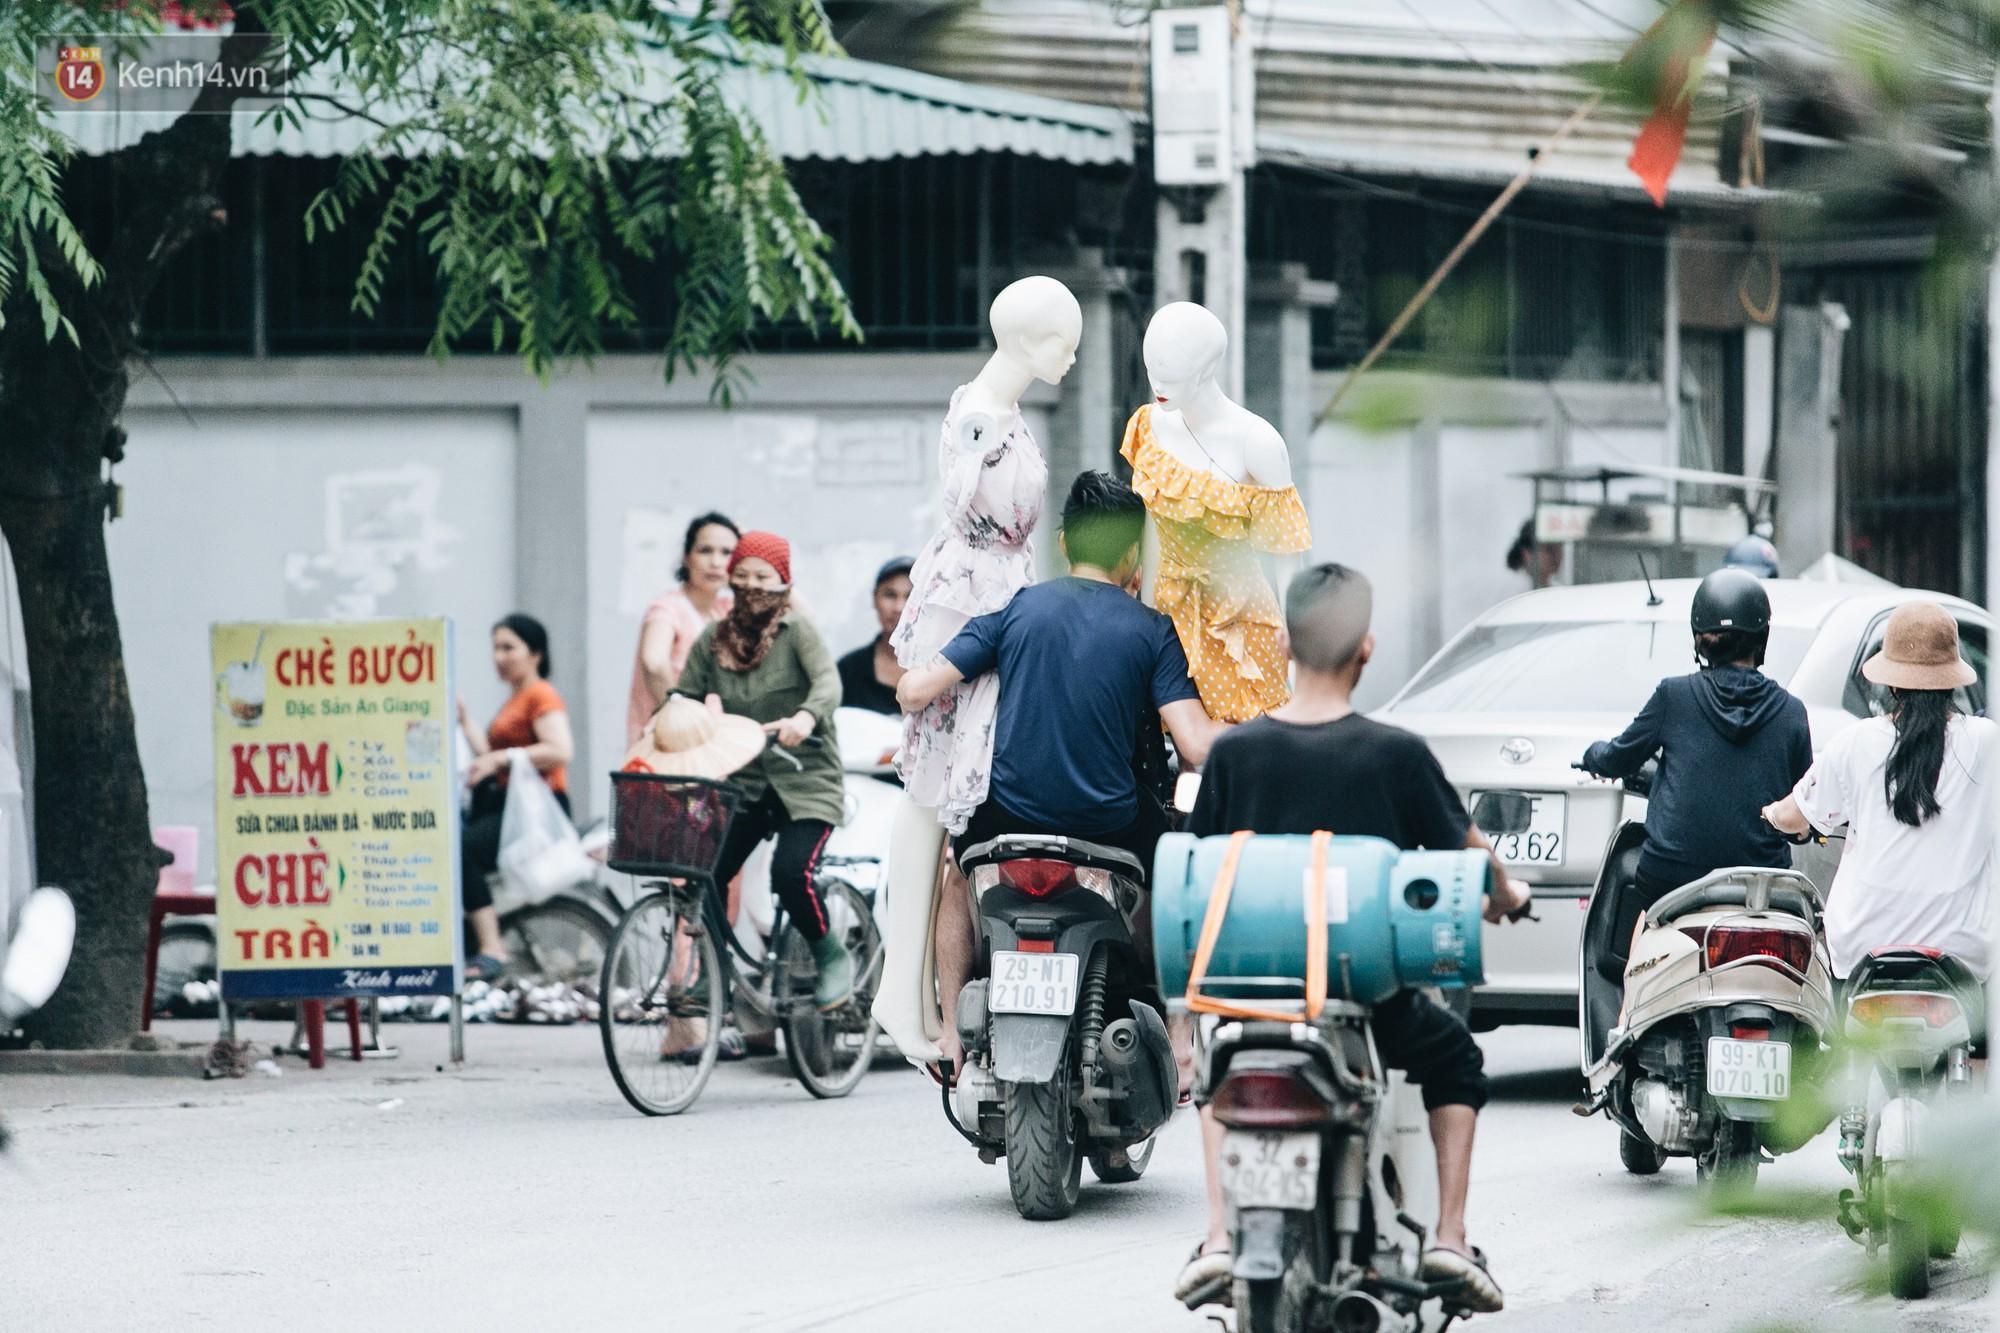
ở trên đường có sự xuất hiện của nhiều xe cộ